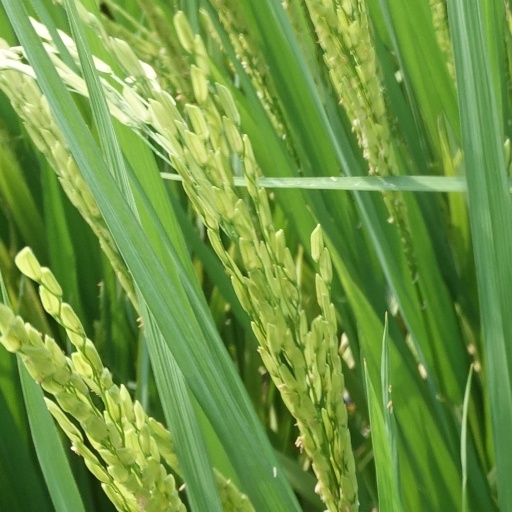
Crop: rice